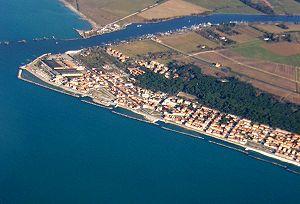
La Marina di Pisa est une station balnéaire de Toscane, en Italie, située à l'embouchure de l'Arno. C'est un hameau de Pise, distant de 10 km au sud-ouest du centre-ville.